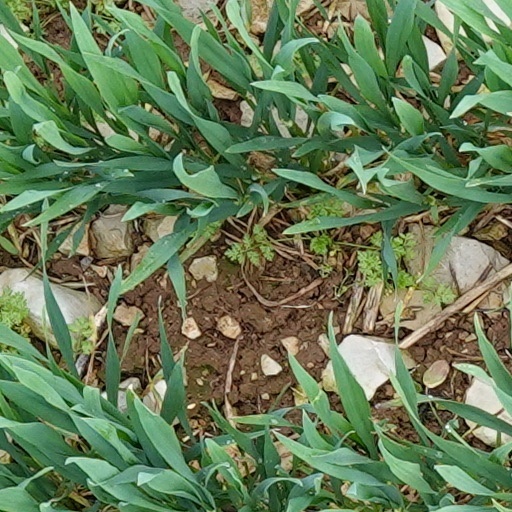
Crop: wheat